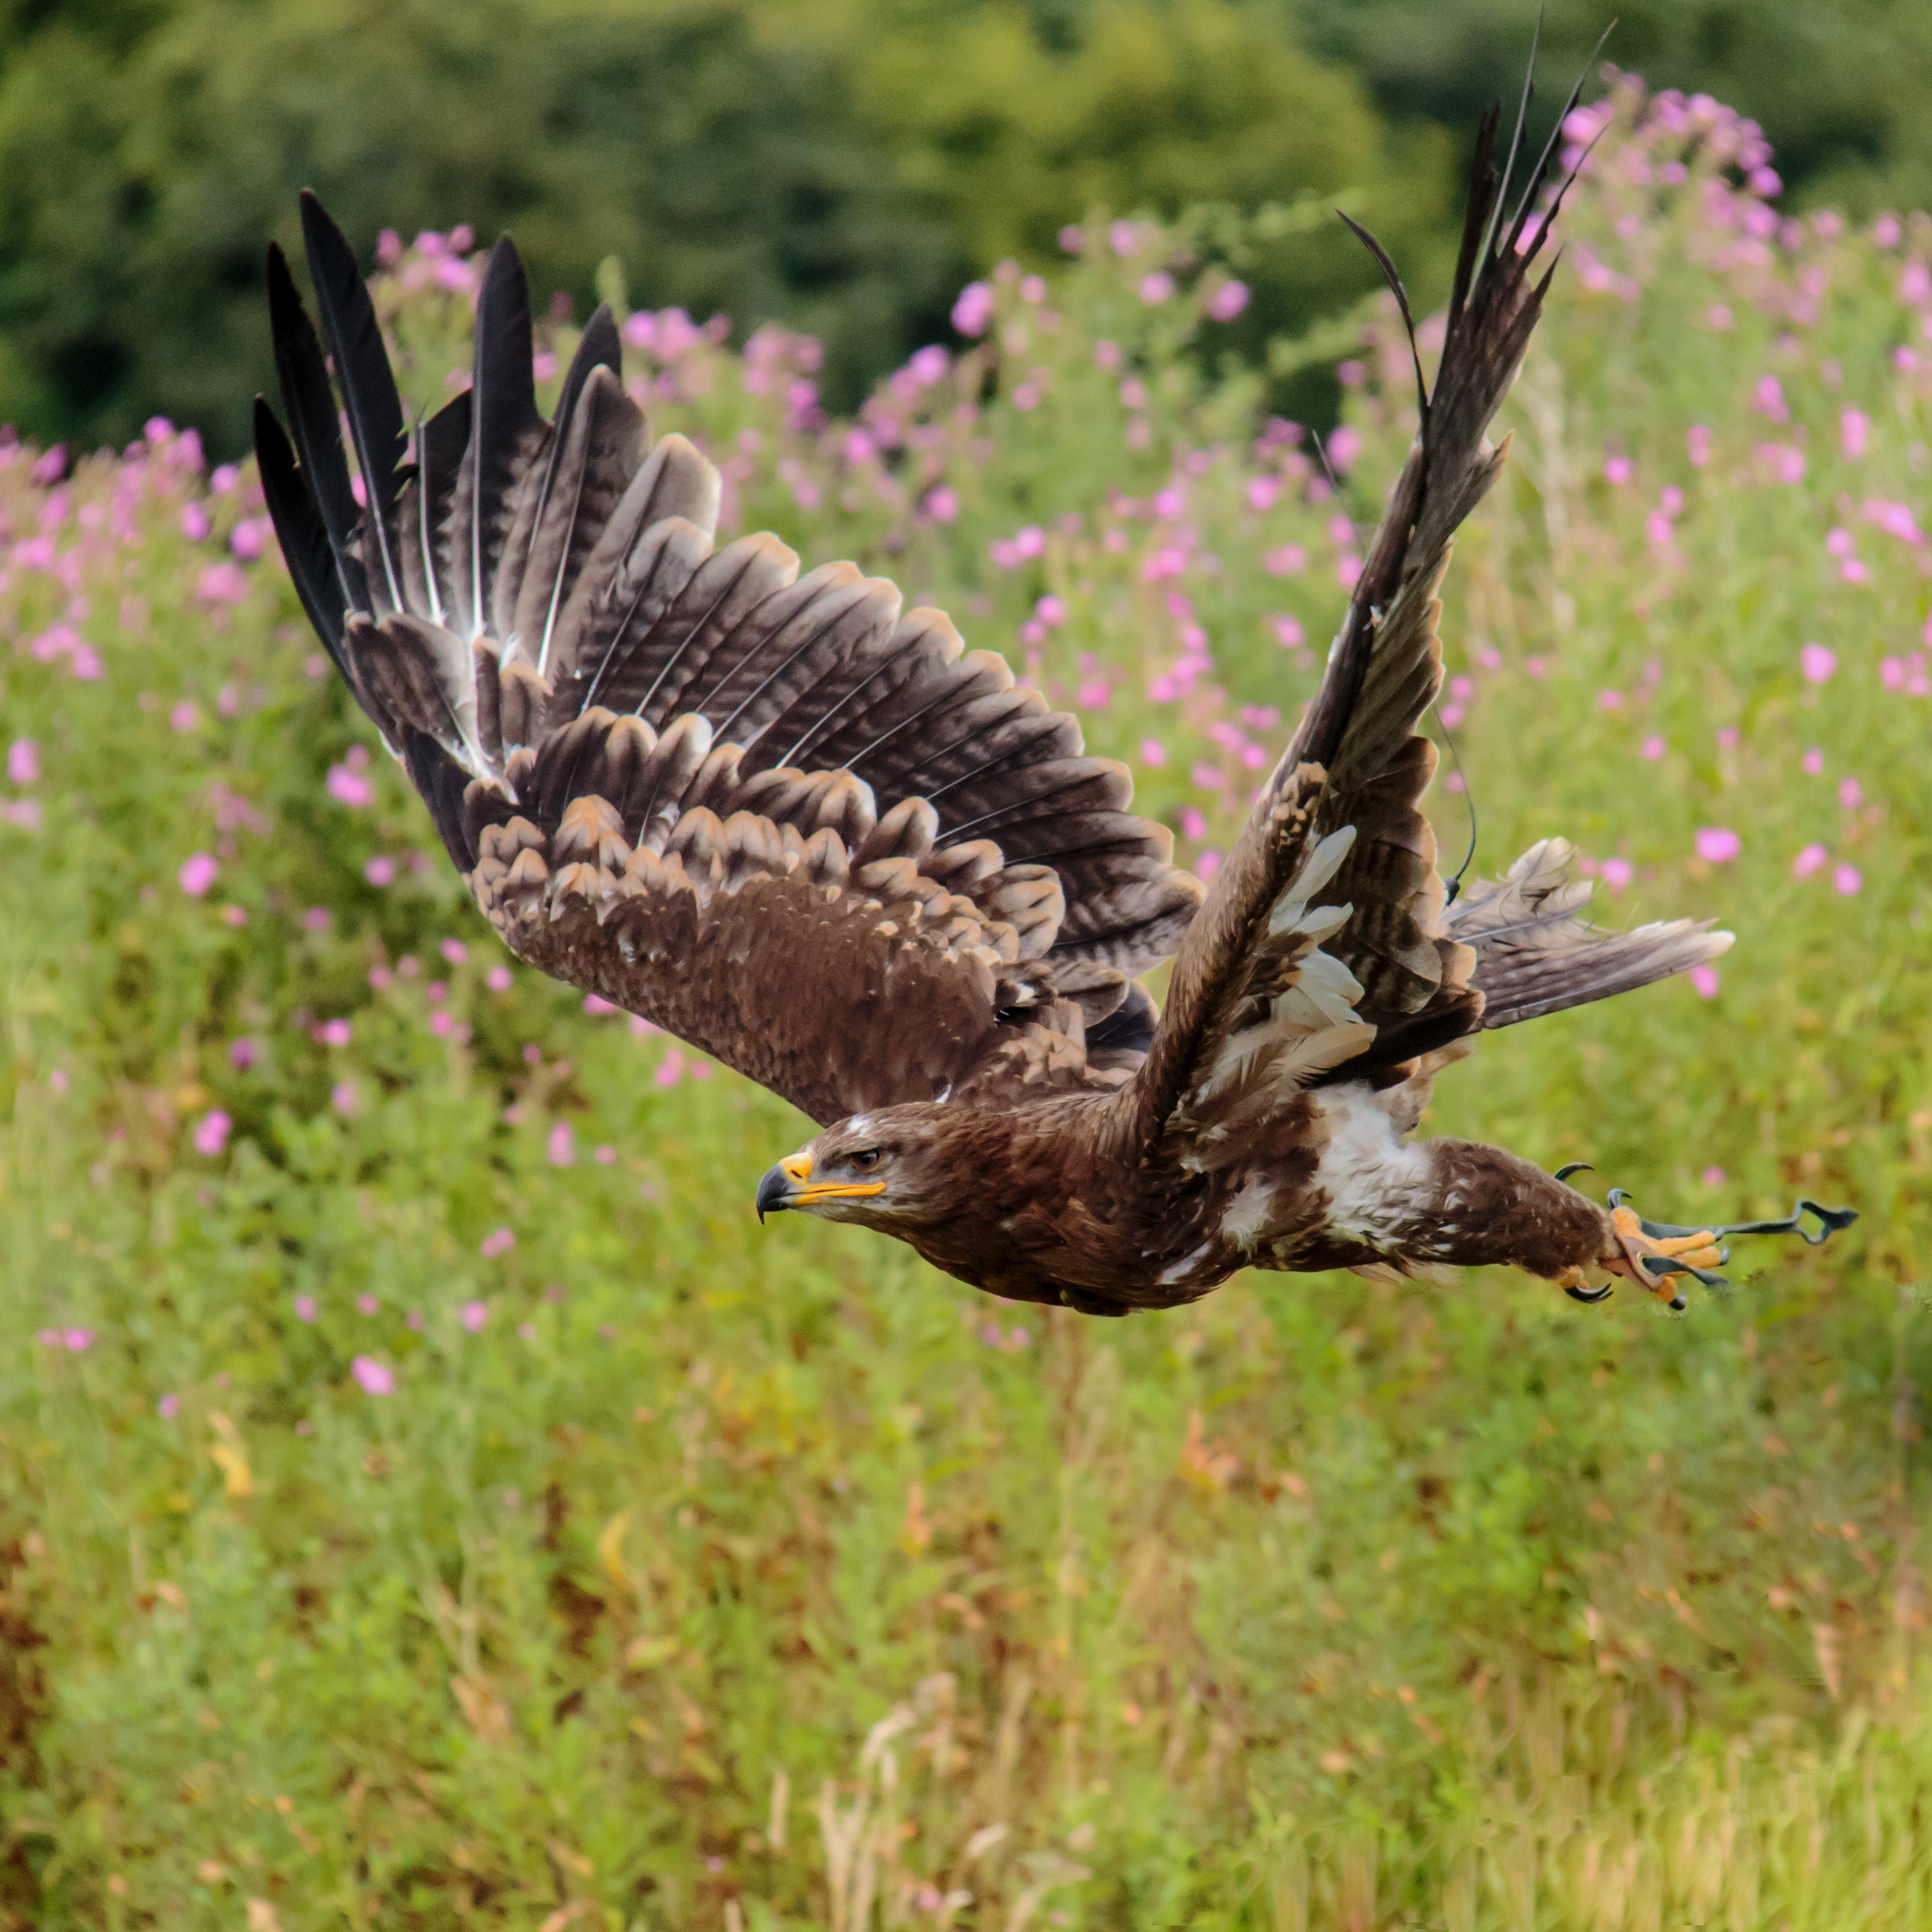
nature, bird, wing, prairie, wildlife, eagle, predator, hawk, feather, fauna, raptor, bird of prey, wings, vertebrate, hunter, falcon, prey, falconry, steppe, steppe eagle, accipitriformes